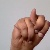
The image shows a hand gesture representing the letter 'N' in Indian Sign Language.